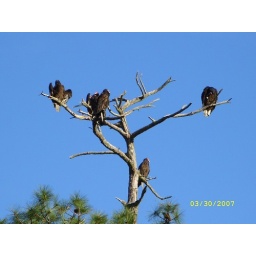
5 vultures parked in a tree down the street from our house. yuck!